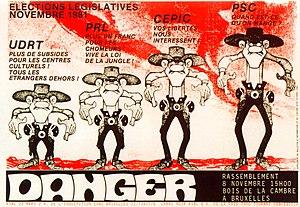
affiche ASBL 22 mars
Alternative libertaire est un journal mensuel édité en Belgique de 1975 à 2005.